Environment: lab
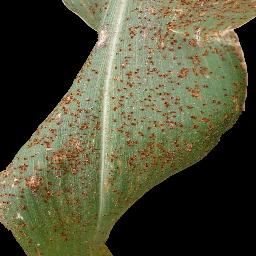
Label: common_rust